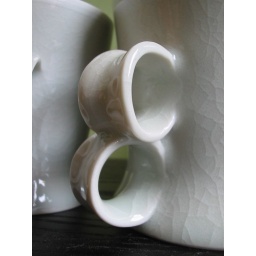
Close-up view of porcelain cups with two handles and a crackly clear glaze, wheel-thrown by Carol Han